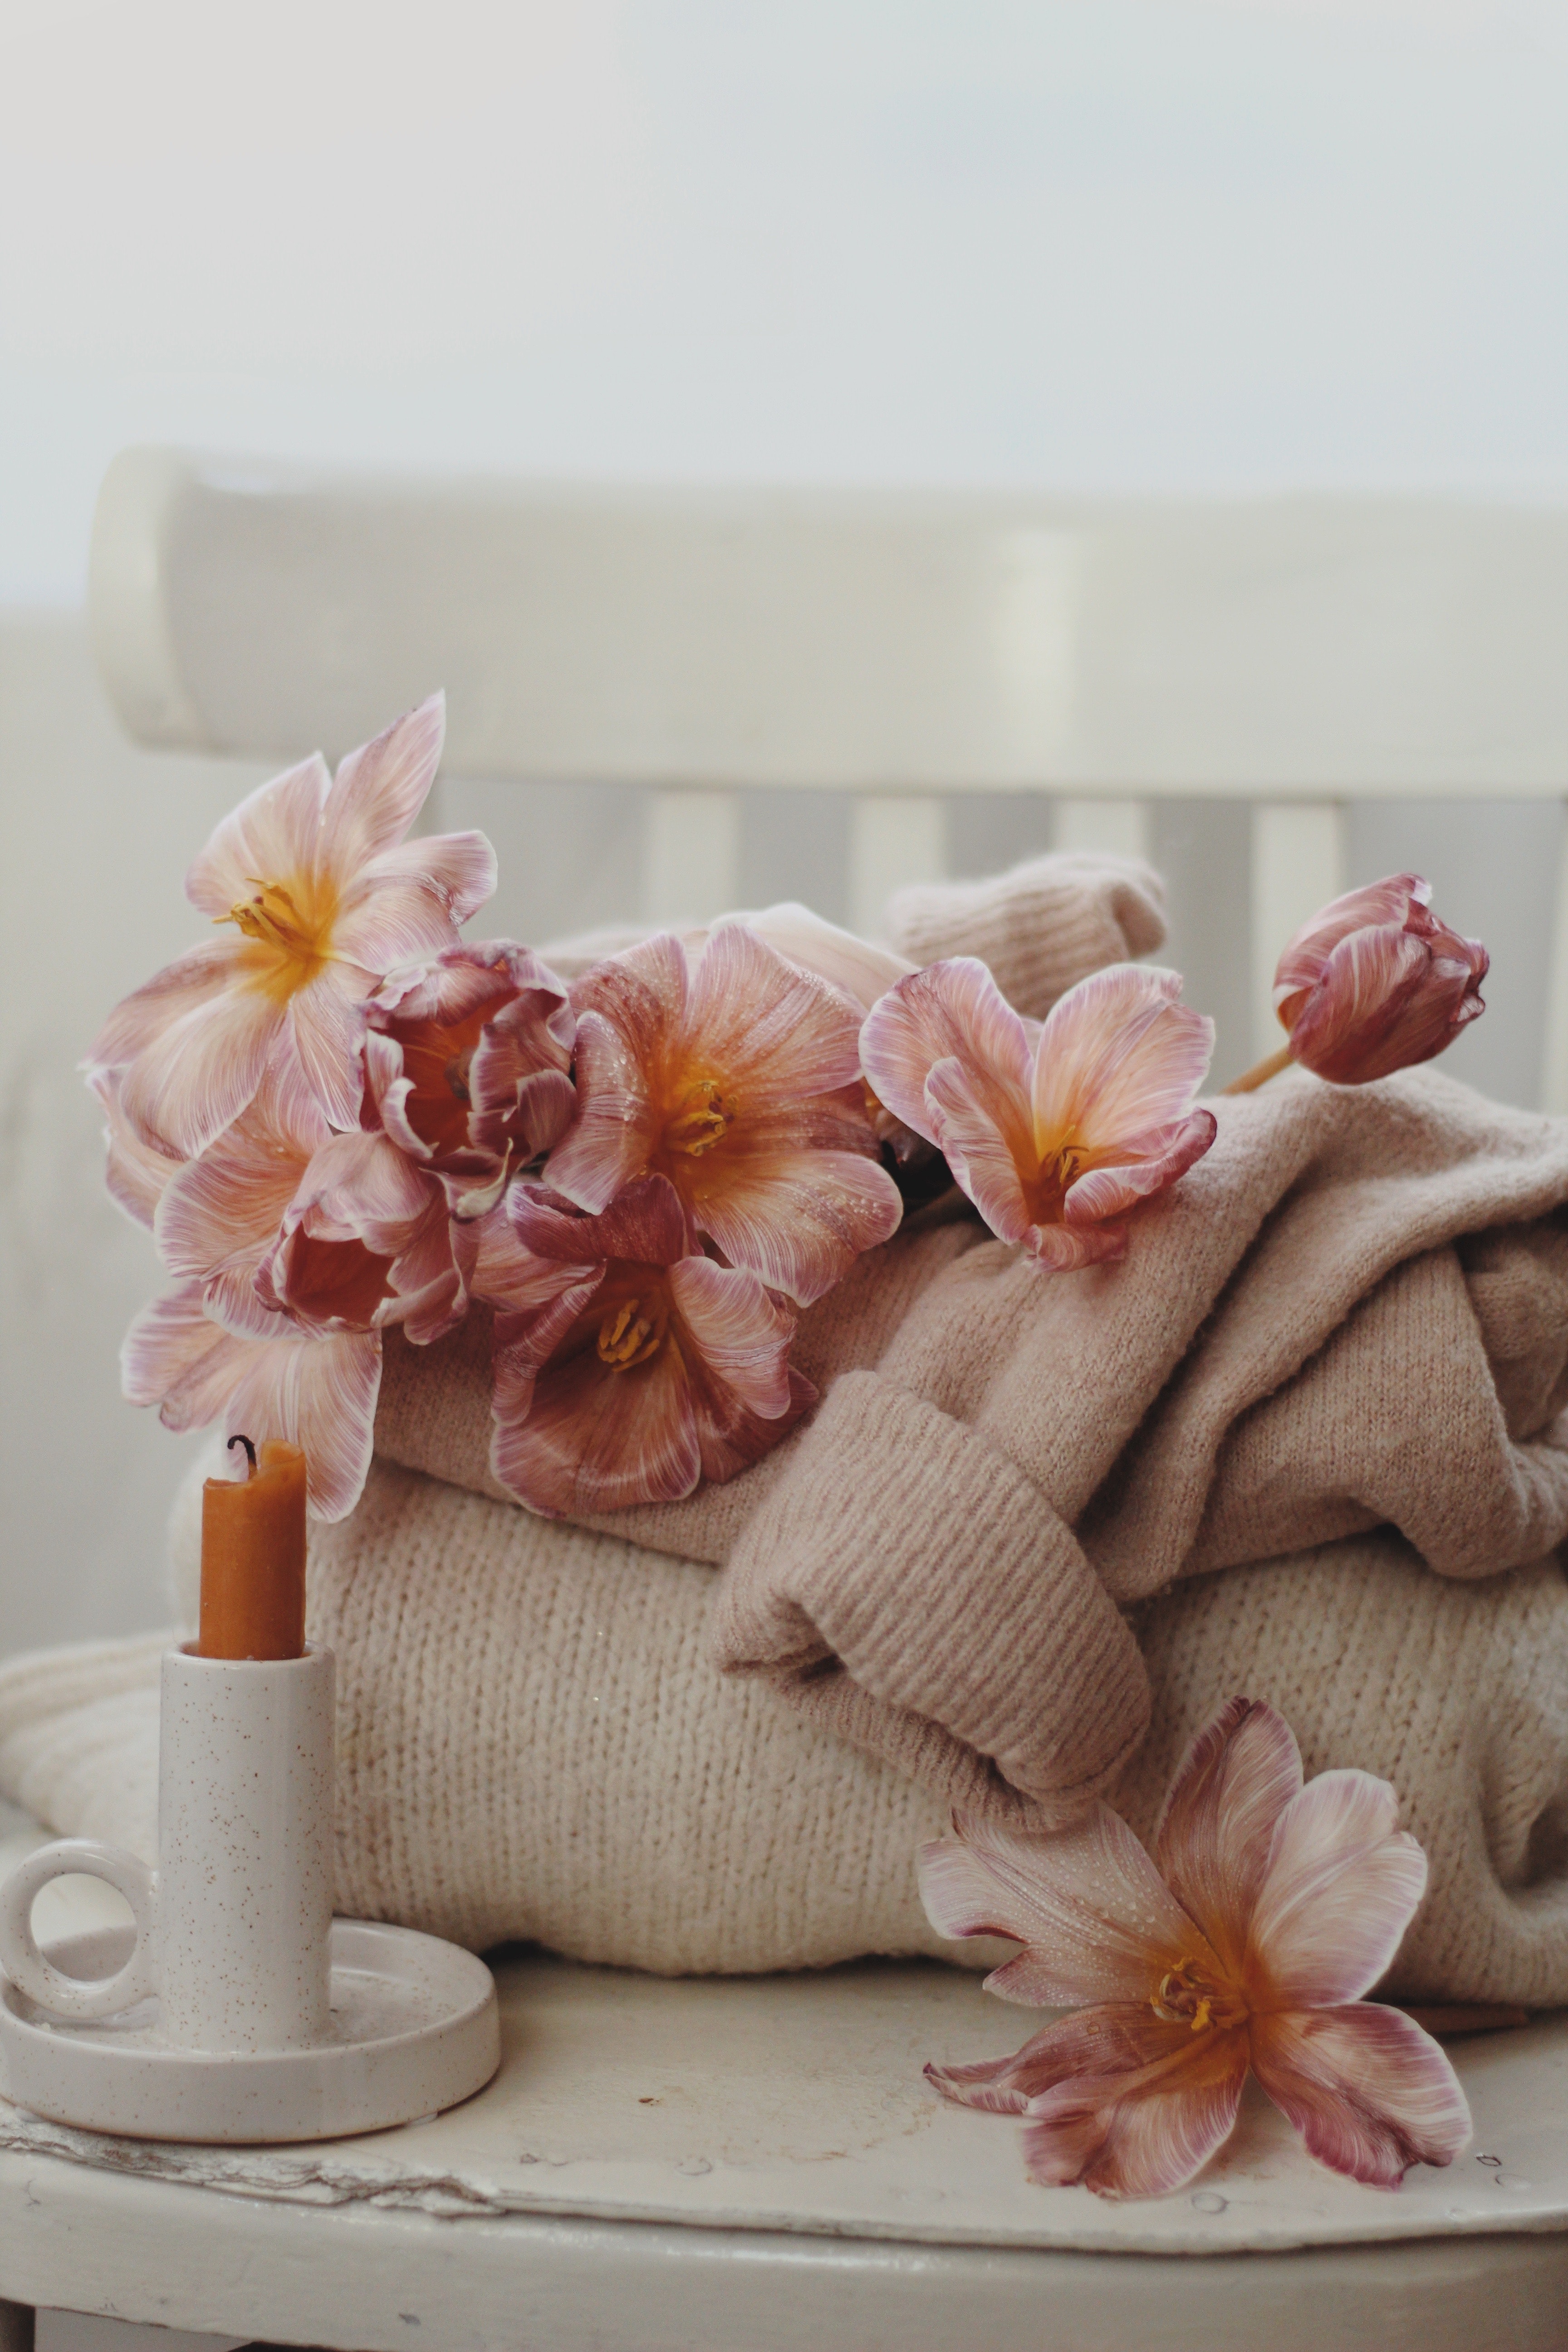
natural, flower, petal, plant, pink, wedding ceremony supply, party supply, ingredient, peach, cut flowers, sweetness, cuisine, floral design, serveware, flower arranging, event, fashion accessory, font, candle, birthday cake, rectangle, sugar cake, dessert, artificial flower, blossom, bridal accessory, sugar paste, fondant, headpiece, hair accessory, wedding cake, still life photography, recipe, paper product, cake decorating, gift wrapping, buttercream